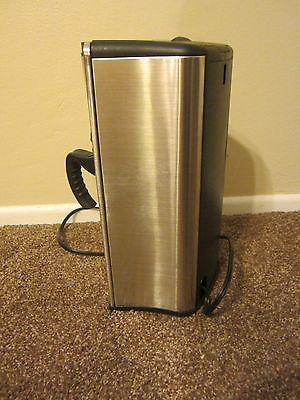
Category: coffee maker